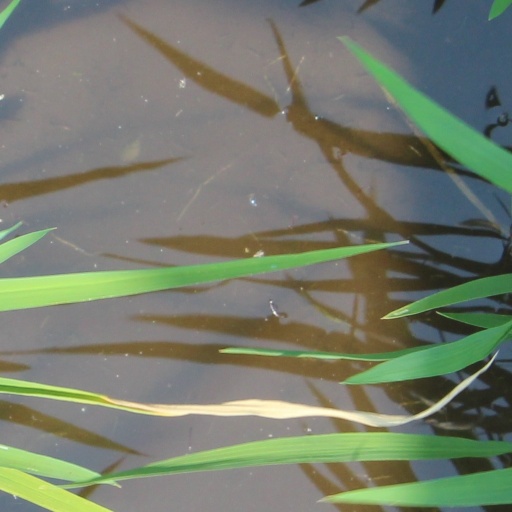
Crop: rice